Insidious: The Last Key

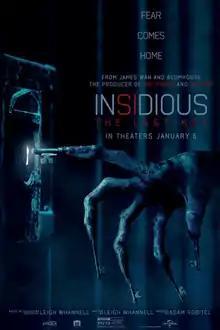
Theatrical release poster

Insidious: The Last Key is a 2018 American supernatural horror film directed by Adam Robitel and written by Leigh Whannell. It is produced by Jason Blum, Oren Peli, and James Wan. It is the fourth installment in the "Insidious" franchise, and the second in the chronology of the story running through the series. Starring Lin Shaye, Angus Sampson, Whannell, Spencer Locke, Caitlin Gerard, and Bruce Davison, the film follows parapsychologist Elise Rainier as she investigates a haunting in her childhood home. The film is the sequel to "" (2015) and the second prequel to "Insidious" (2010) and "" (2013).